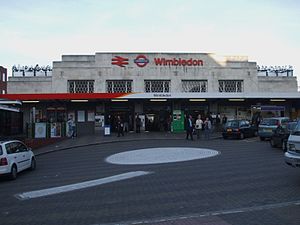
District line / Stationer / Åbne stationer
District line er en London Underground-bane, der krydser Storlondon fra øst til vest. Fra Upminster, den østlige endestation, forløber banen gennem det centrale London til Earl's Court, før den deler sig i tre vestlige afgreninger, til Ealing Broadway, Wimbledon og Richmond. Der er en kort gren, der går fra Earl's Court til Kensington. En gren forløber også fra Earl's Court mod nord til Edgware Road via Paddington. Banen er farvet grøn på netværkskortet, og den betjener 60 stationer på 64 km, og med broer over Themsen på Wimbledon- og Richmond-grenene, er det den eneste London Underground-bane, der krydser floden på denne måde. Sporet og stationer mellem Barking og Aldgate East deles med Hammersmith & City line, og mellem Tower Hill og Gloucester Road, samt Edgware Road-grenen deles med Circle line. Nogle af stationerne deles med Piccadilly line. Modsat Londons dybtliggende tube-baner er jernbanetunnellerne beliggende lige under overfladen og er af en størrelse svarende til de britiske fjernbaner.